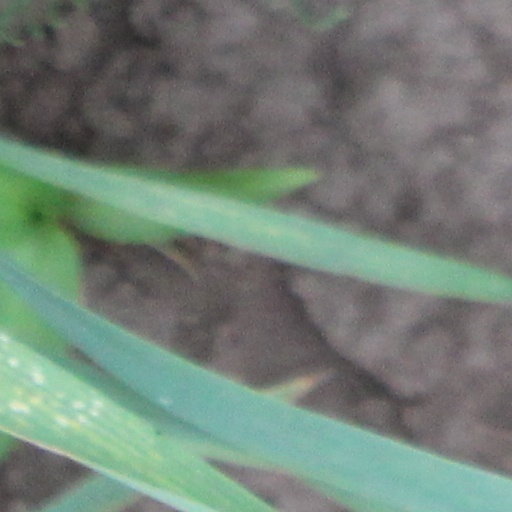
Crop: wheat